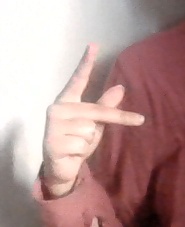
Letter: dha